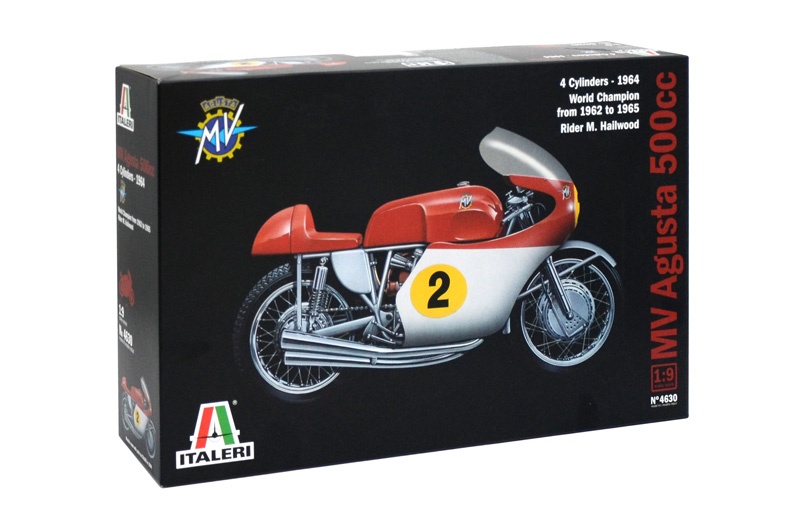
Italeri 4630 1/9 MV Agusta 4-Cylinder 500ccm 1964 Motorcycle Model Kit
Brand: Italeri
Italeri 4630 1/9 MV Agusta 4-Cylinder 500ccm 1964 Motorcycle Model Kit This Cardan-transmission motorcycle, first built in 1950, reached a peak of reliability and competitiveness in 1956 when it adopted chain transmission and a telescopic front fork. The 500 cc 4-cylinder MV Agusta was ridden by the worlds most famous racers - J. Surtees, M. Hailwood, G. Hocking and G. Agostini. Thanks to them this near-unbeatable motorcycle dominated the 500 cc category from 1956 to 1965, winning 9 world titles. It continued competing until 1966 when it was retired to make way for a new, lighter, more manageable 3-cylinder motorcycle. The model, pre-molded in the original colors and with chrome-plated parts, also features working suspension and rubber tires. FEATURES: Scale 1/9 Skill level: 4 Model Dimensions: 22.1 cm
Category: Arts & Entertainment > Hobbies & Creative Arts > Collectibles > Scale Models > Motorcycles